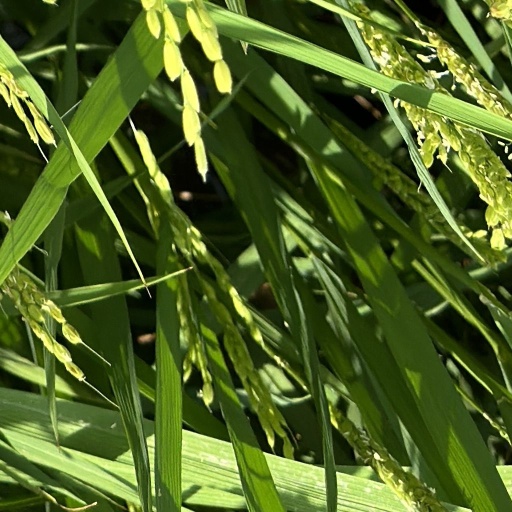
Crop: rice